Royal Malaysia Police

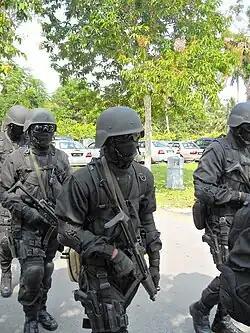
Masked Marine Assault Team (MAST) operators armed with the MP5A3 submachine gun while on duty at Muar city

Unit Gempur Marin (UNGERIN) ("Marine Combat Unit") was established in 2006 and it was fully operational by the end of 2007 with the first name as the "Unit Selam Tempur" due to the pressing need to suppress the pirate attacks alongside the coastal area of Malacca Straits and open sea area of South China Sea which were continuously widespread from time to time despite various efforts done to overcome the problem. The members received special training from the United States after realising the need to form a special unit to secure the national waters and river fronts from any untoward incidents. This unit is placed under formation Marine Police Branch which is based in the Marine Police Base at Kampung Aceh, Sitiawan, Perak and Lahad Datu, Sabah. It has a big role in handling threats from pirates, robbery, kidnapping and hijacking of ships and terrorist attacks in national waters. The 30 members of UNGERIN are trained by instructors from US Navy SEALs and US Coast Guard in Langkawi and Kota Kinabalu and are armed with special weaponry, such as Glock 19, MP5 and Colt M4A1 (possibly supported by the United States) and utilise maritime anti-terrorist tactics employed by the units of United States Navy commandos. For the unit's restructuring, the name of UST was changed to Unit Gempur Marin or UNGERIN in the year 2008. Its eventual goal is to have 200 operators on standby with UNGERIN.